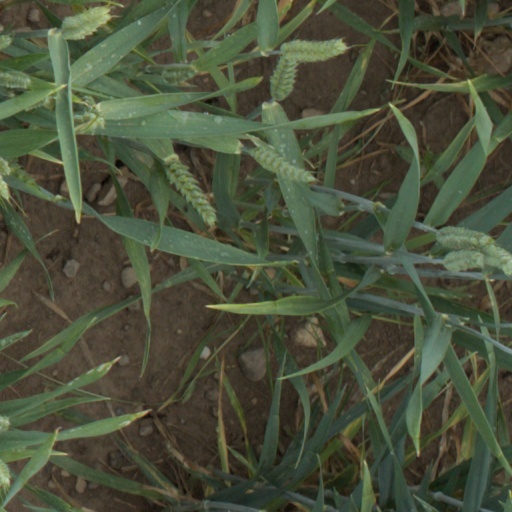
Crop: wheat